Battle of Feldkirch

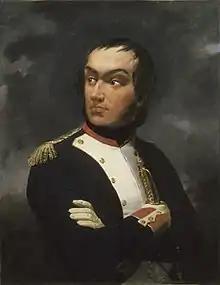
Nicolas Oudinot

French aggression in Switzerland, Ottoman Egypt, Holland, Malta, the Kingdom of Piedmont-Sardinia and the Papal States caused the formation of the Second Coalition against her. The United Kingdom soon brought Austria, the Russian Empire, the Kingdom of Naples, the Kingdom of Portugal and Ottoman Turkey into the Coalition. Attacking early, King Ferdinand IV of Naples briefly drove the French from Rome in November 1798. However, a French army under Jean Étienne Championnet soon routed the Neapolitan army and by 23 January 1799 had conquered Naples, forcing Ferdinand to flee to Sicily.